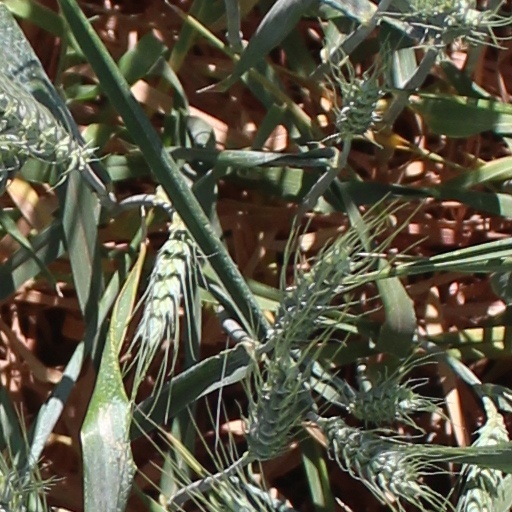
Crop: wheat